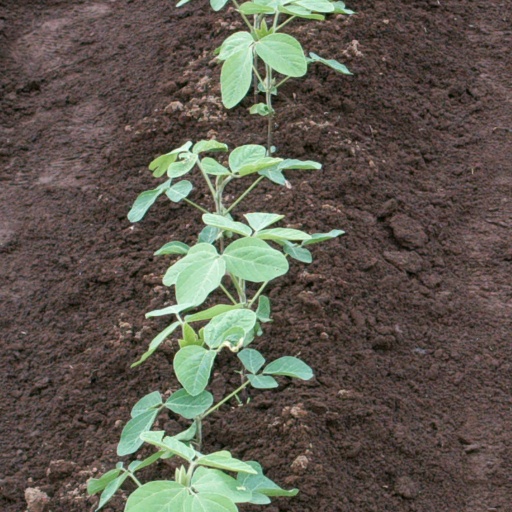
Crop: soybean